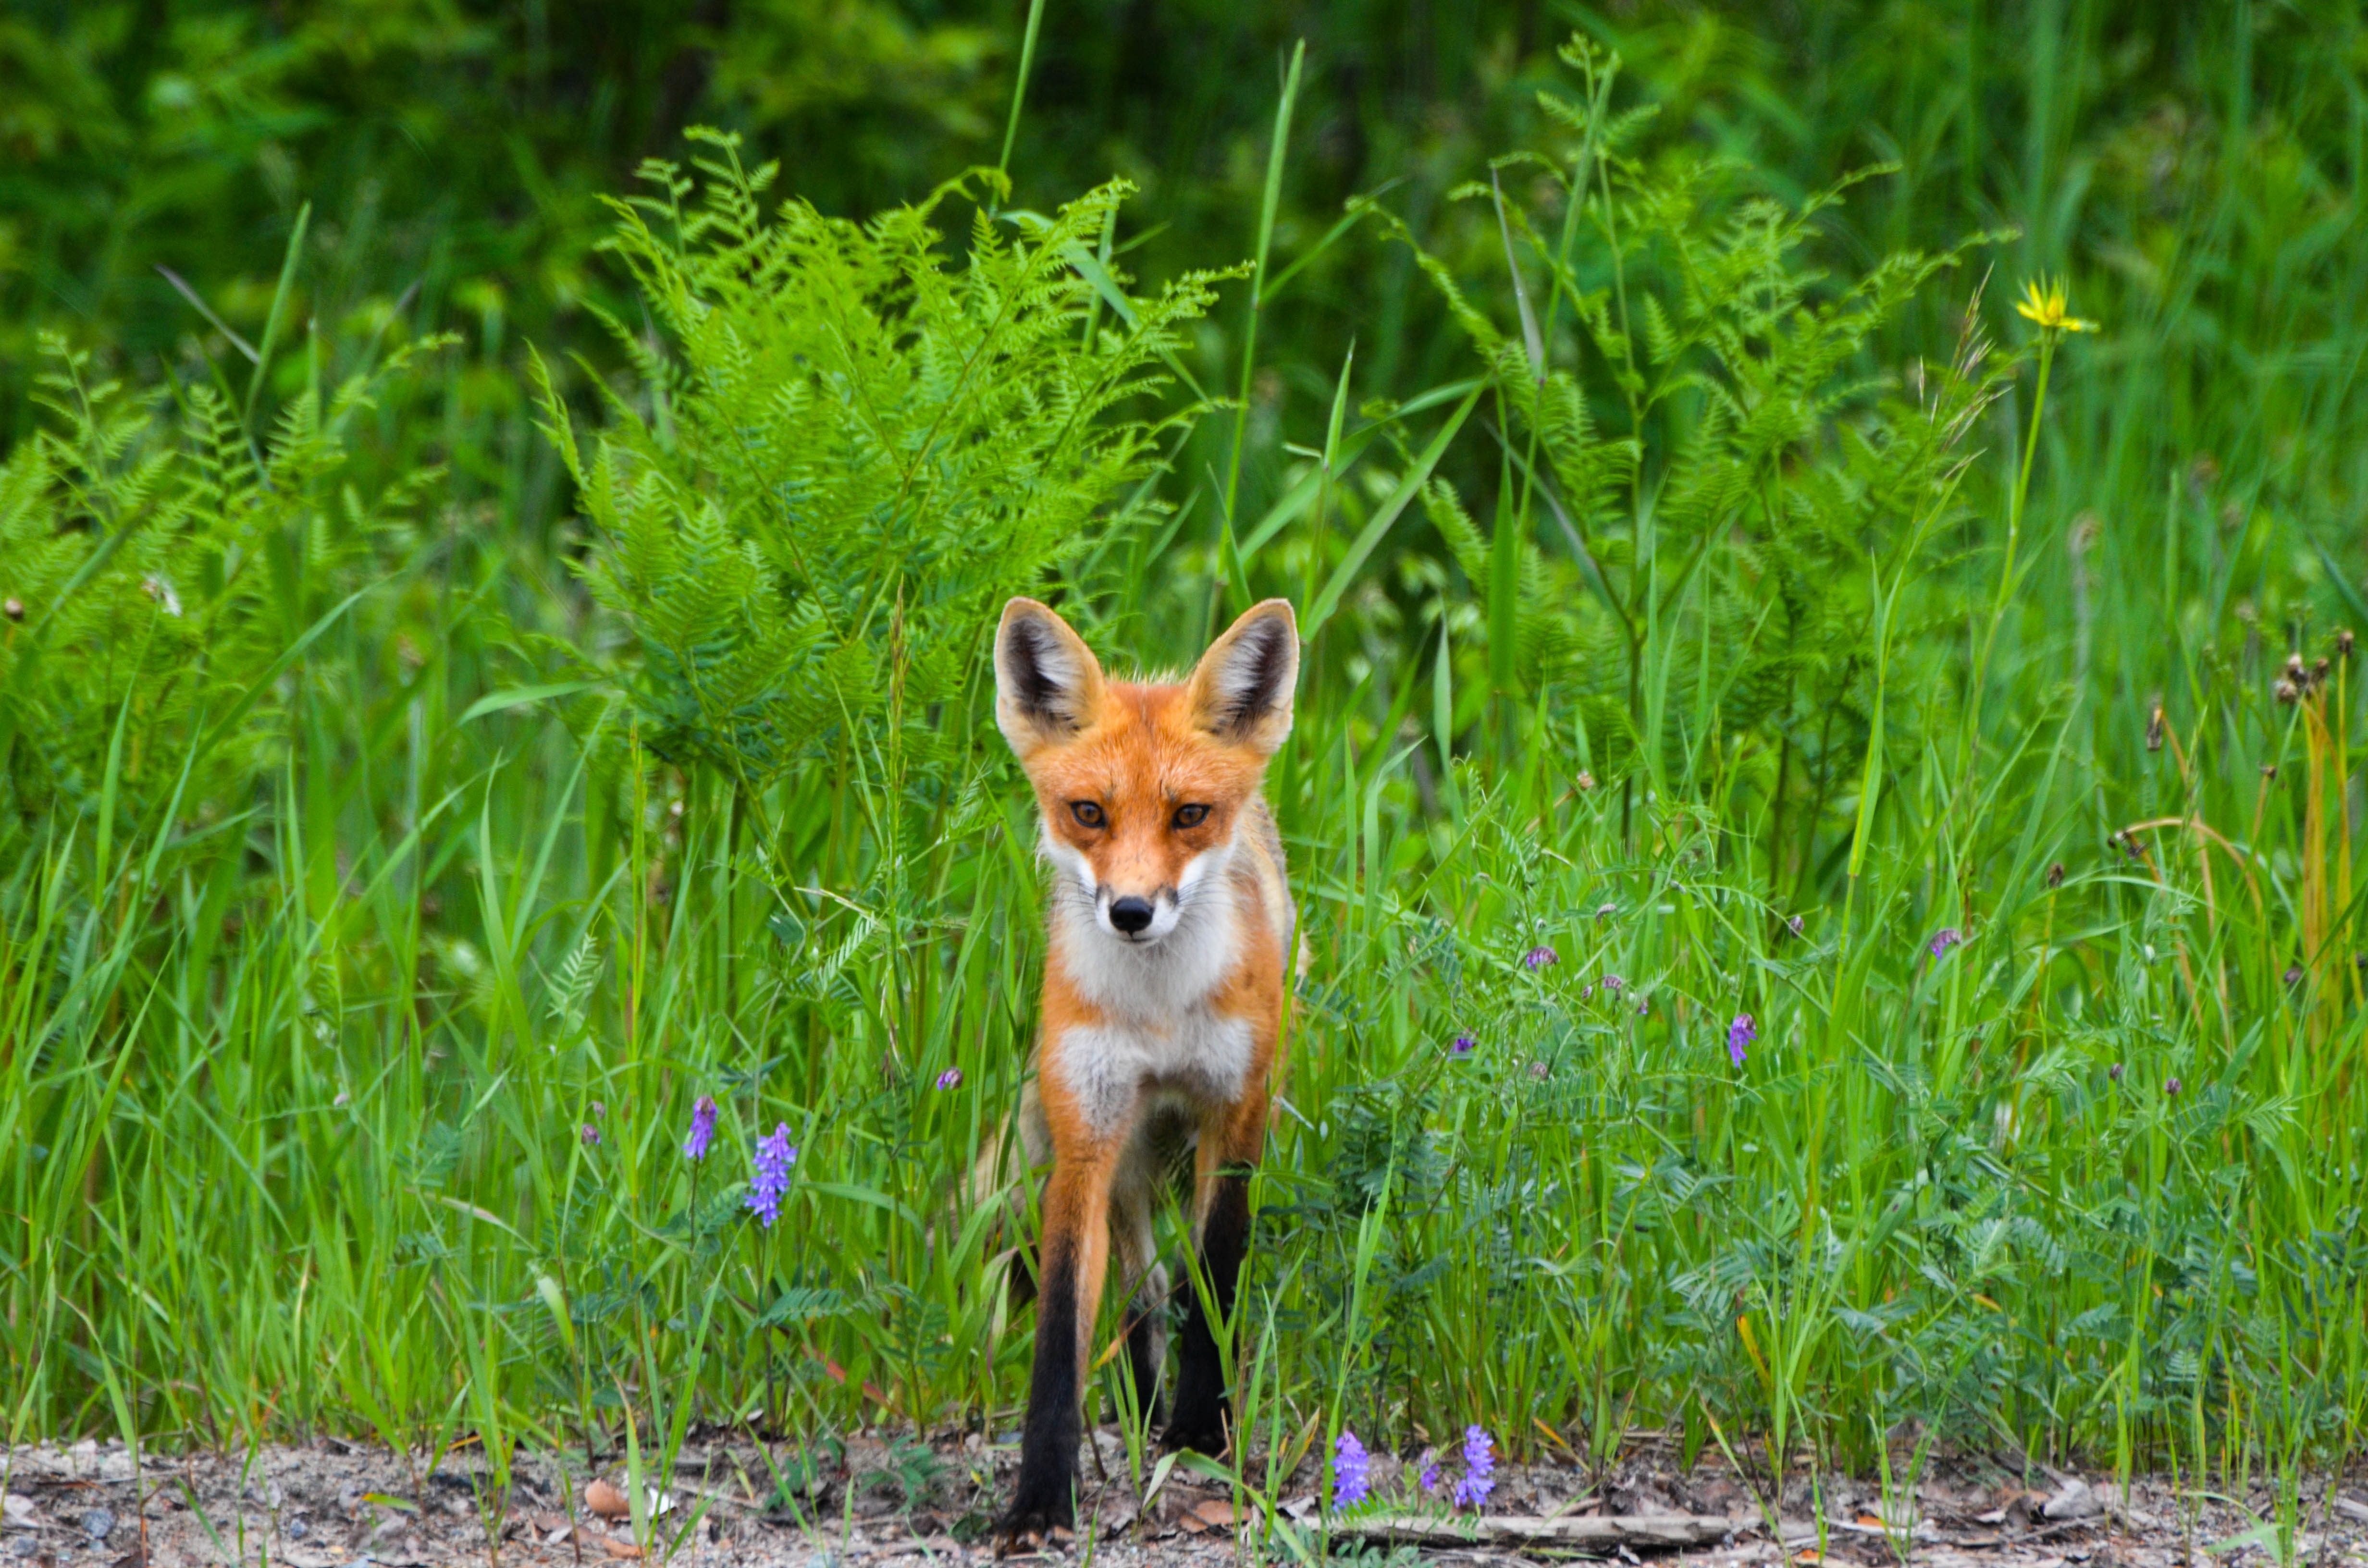
nature, grass, meadow, prairie, animal, wildlife, wild, fur, mammal, fox, predator, fauna, red fox, canada, vertebrate, creature, white tailed deer, dog like mammal, kit fox, dhole